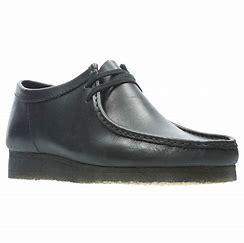
Brand: Clarks
Model: S Wallabee